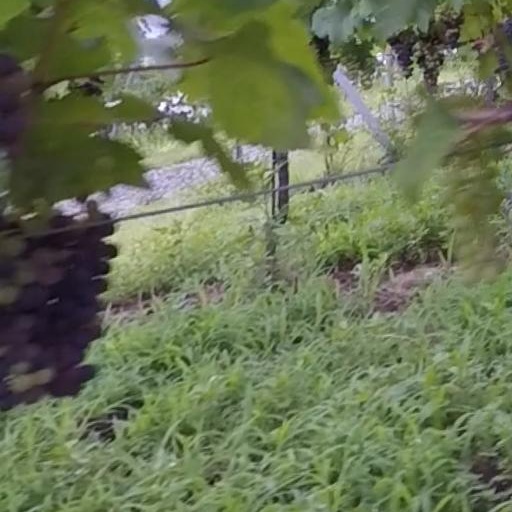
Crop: grape